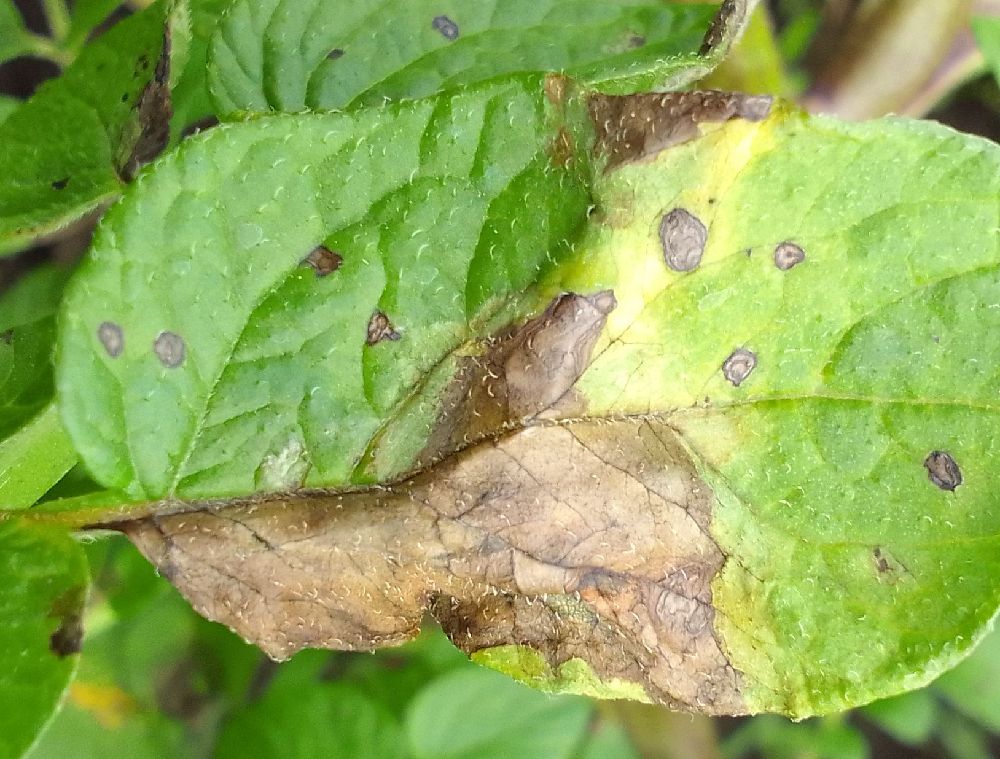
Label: Late blight